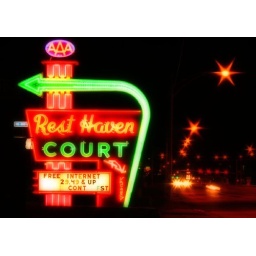
Neon motel sign on Kearney street in Springfield Missouri (used to be old route 66)